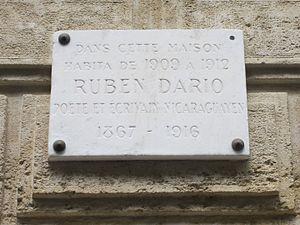
No.4 rue Herschel. 75006 Paris. Dans cette maison habita Rubén Darío de 1909 à 1912.
La rue Herschel est une voie située dans le quartier de l'Odéon du 6ᵉ arrondissement de Paris.
Félix Rubén García Sarmiento, plus connu sous le nom de Rubén Darío, né à Metapa le 18 janvier 1867 et mort le 6 février 1916 à Léon, est un poète nicaraguayen. Il est le fondateur du mouvement littéraire moderniste dans la langue hispano-américaine. Le « Modernisme » débuta d'une façon définitive par la publication au Chili, en 1888, d'Azul, de Rubén Darío. Les publications postérieures de celui-ci lui valurent d'être reconnu comme le chef incontestable du nouveau mouvement. Les plus remarquables de ses œuvres sont Azul, Prosas profanas et Cantos de Vida y Esperanza.